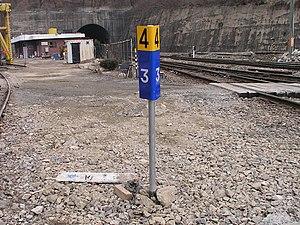
Le poteau de kilomètre de 3.4km(de Uiwang) à la gare d'Obong. 한국어: ko:오봉역 구내 인상선 쪽에 있는 의왕 기점 3.4km 거리계. 日本語: ja:五峰駅構内の義王起点3.4kmのキロポスト。